Ancient Maya cuisine

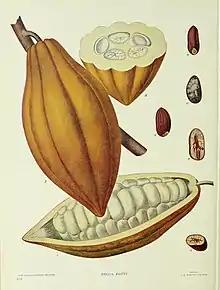
Common cocoa seed that would be used to make hot chocolate

Chocolate: The cocoa tree is native to Maya territory, and the Maya are believed to be the first people to have cultivated the cacao plant for food. For the ancient Maya, cocoa was a sacred gift from the gods. The cocoa plant, "theobroma", literally translates to "food of the gods".